Luster, Norway

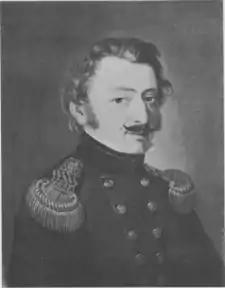
Gerhard Munthe, 1817

Urnes Stave Church was built around 1150 and is Norway's oldest Stave church. The Church lies majestically on the top of Urnes. The Stave church is one of four Norwegian Churches on UNESCO`s list of the most precious cultural monuments in the world.